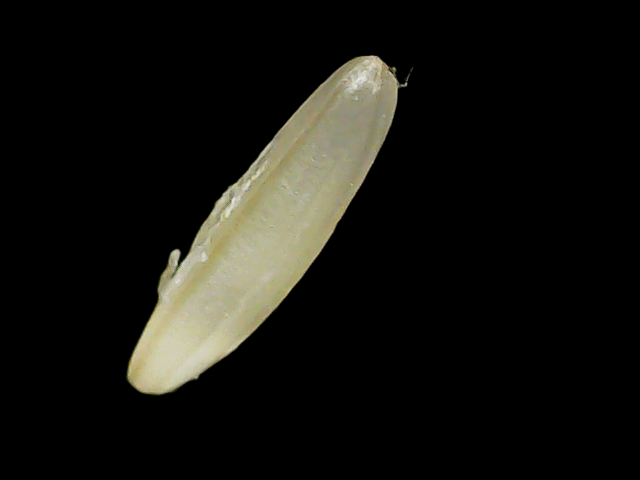
Rice variety: Binadhan25